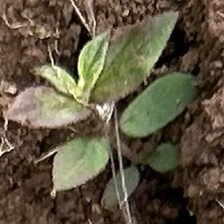
Weed species: Choti_dudhi_(Euphorbia_hirta)